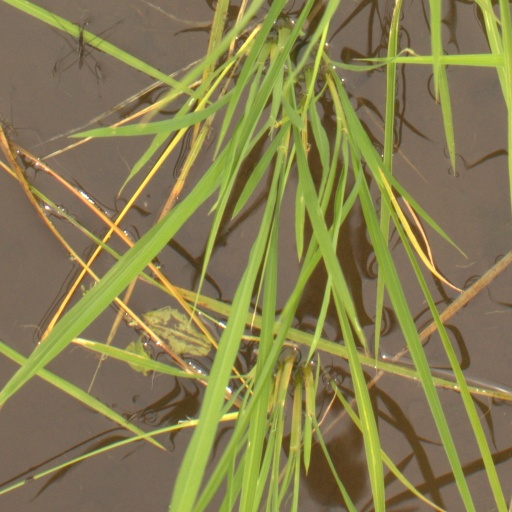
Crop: rice